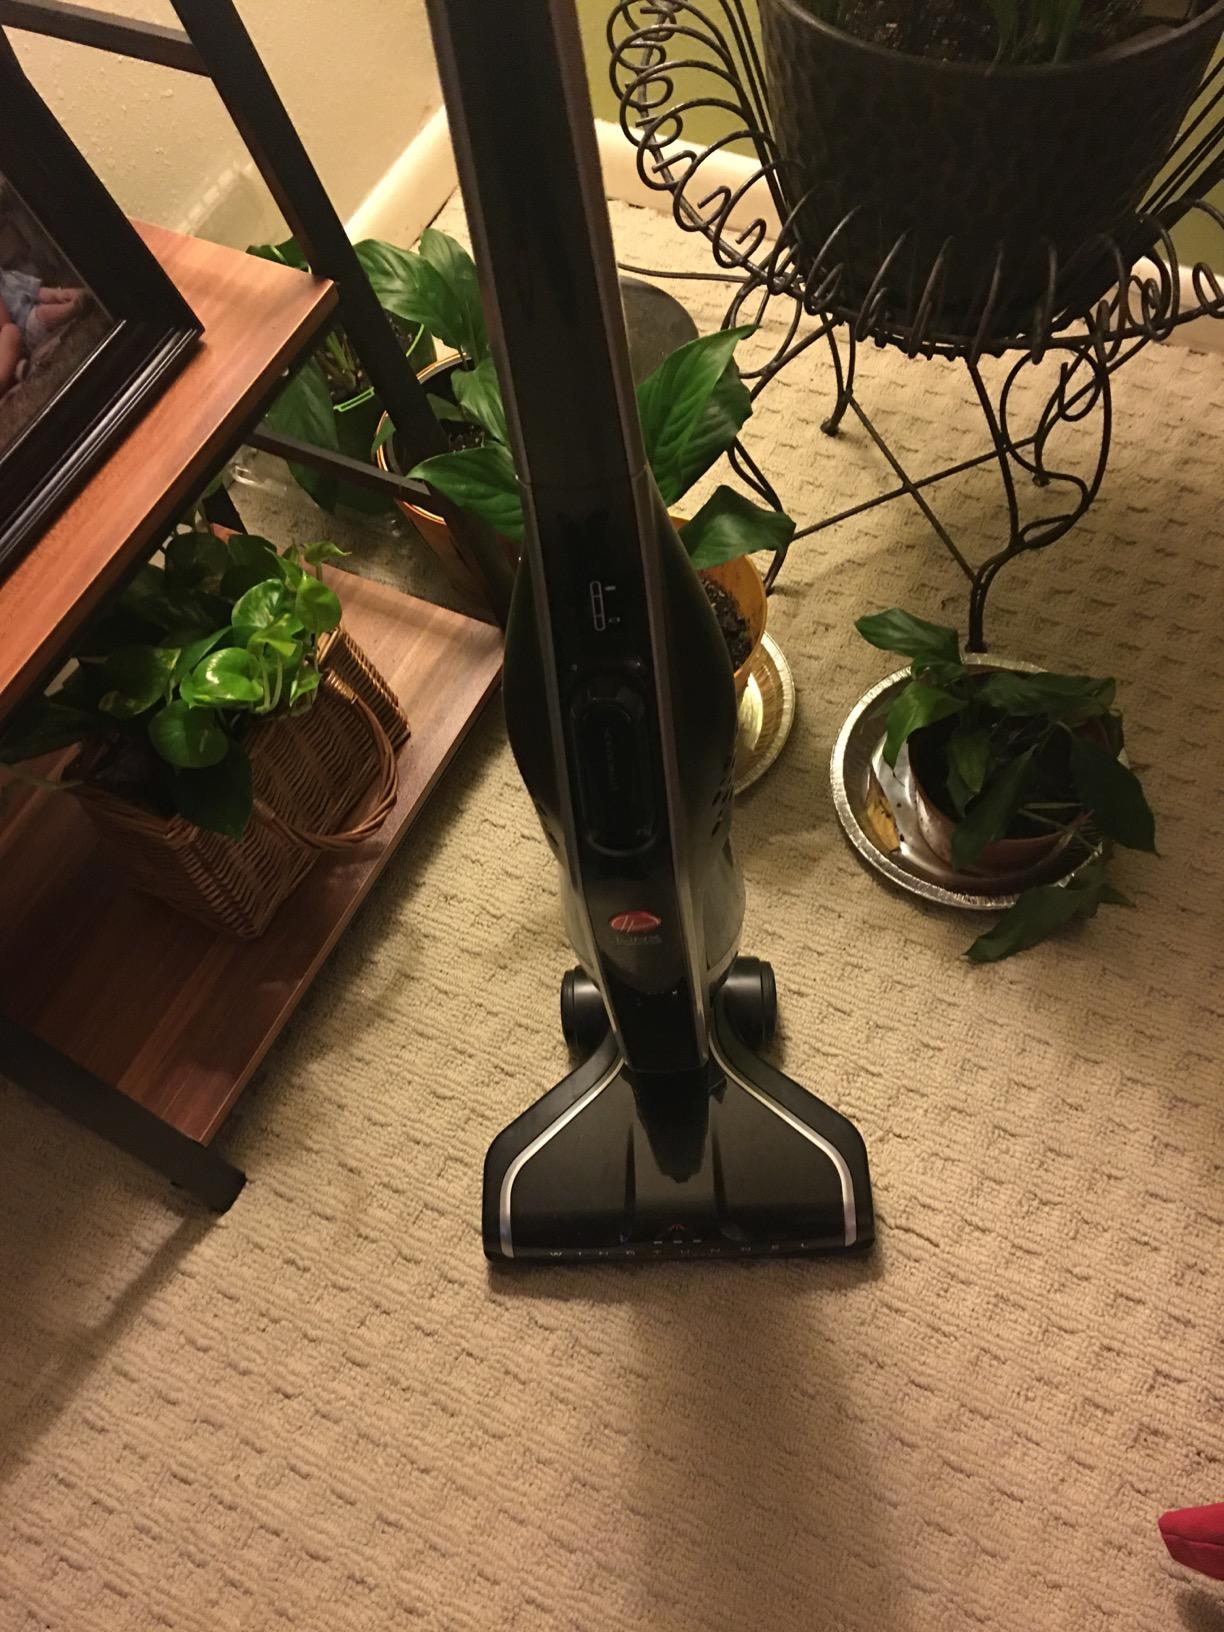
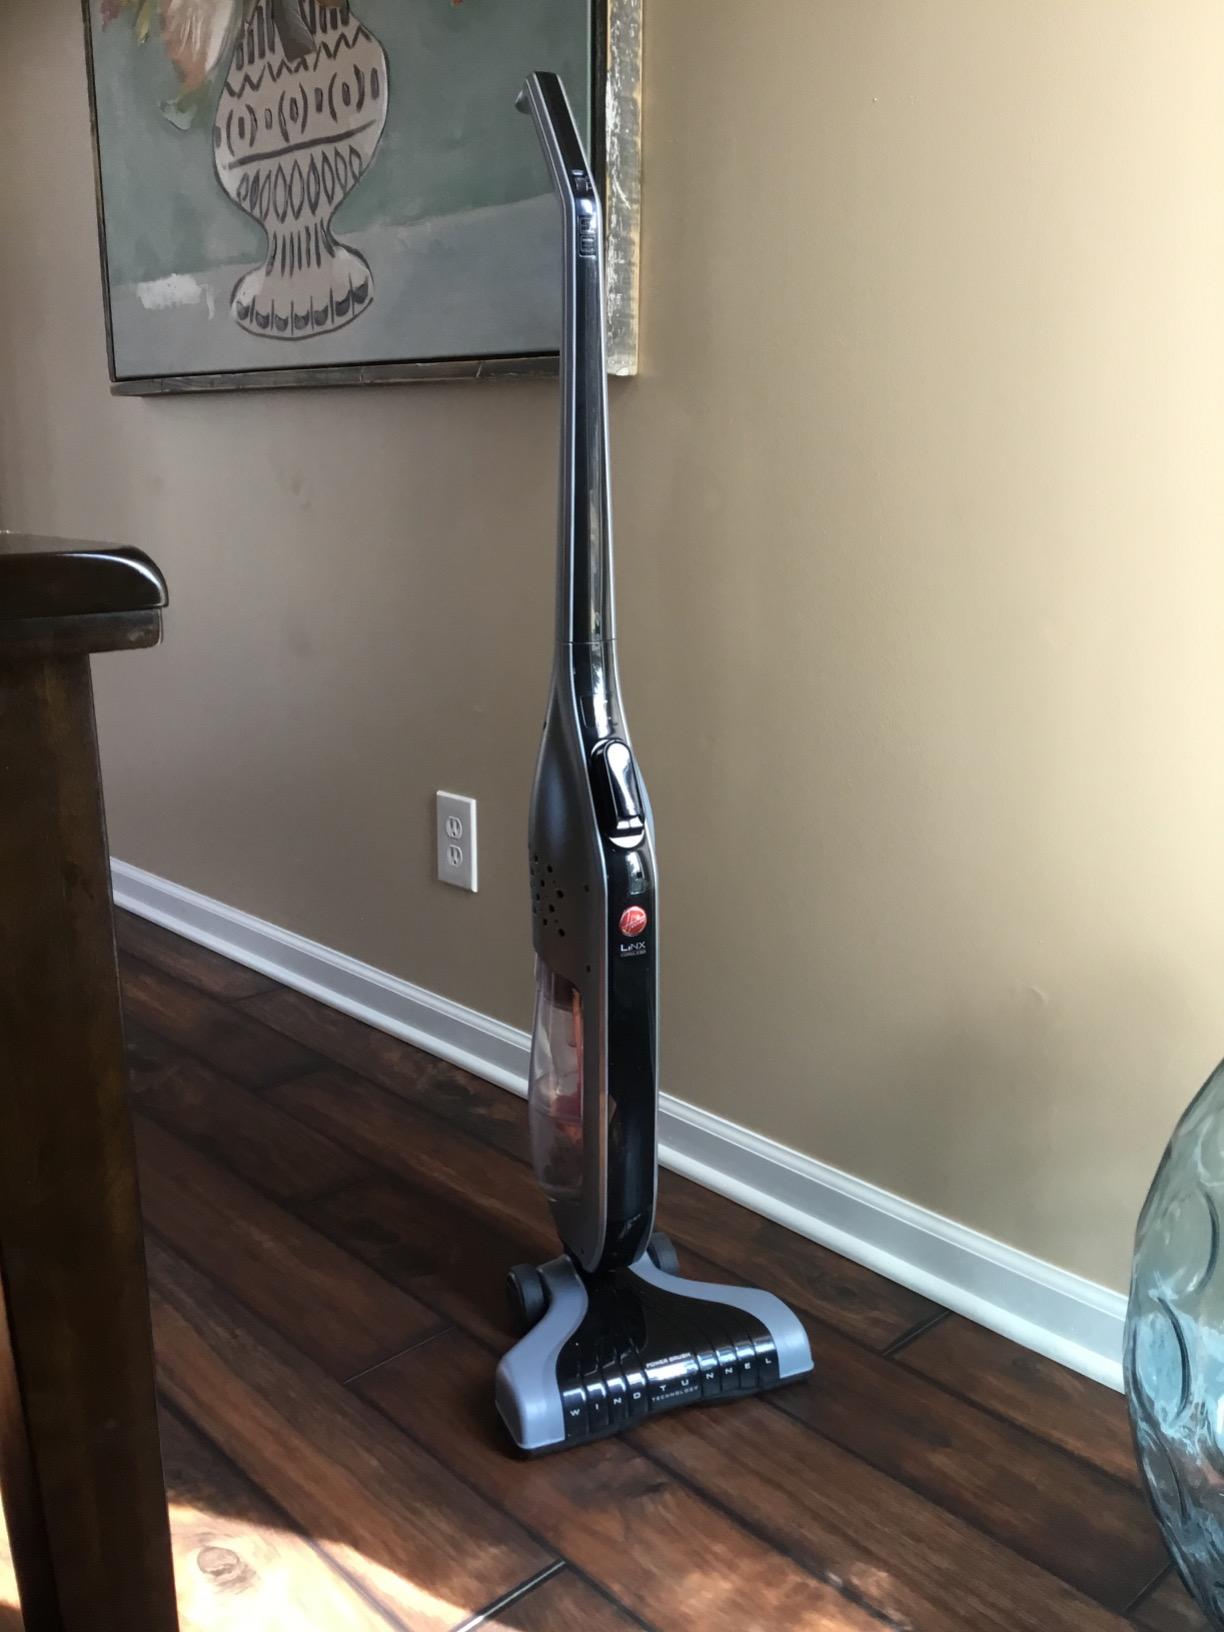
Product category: items_vacuum
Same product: no